Eli N. Evans

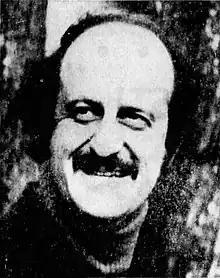
Photograph of Evans from "The Charlotte Observer" in 1973

Eli Nachamson Evans (July 28, 1936 – July 26, 2022) was an American author from North Carolina whose work encompassed explorations of the Jewish experience in the Southern United States. He "left his biggest mark as the author of three books exploring the culture and history of Jews in the American South", according to his August 2, 2022, "New York Times" obituary.